Pyramid of Nyuserre

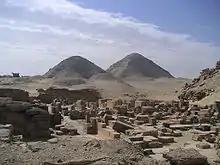
A photograph of two pyramids

Though Nyuserre reigned for around thirty years, his pyramid is smaller than Neferirkare's and more comparable in size to Sahure's. Mindful of the cost to his family, he commissioned his pyramid to lie in the only available free space not in the desert. It is, therefore, positioned against the north wall of Neferirkare's mortuary temple and with the ground to the north falling steeply towards Sahure's monument. It was further hemmed in by a group of mastabas to the east that had been built during Sahure's reign. This combination of factors may have constricted the size of Nyuserre's pyramid.